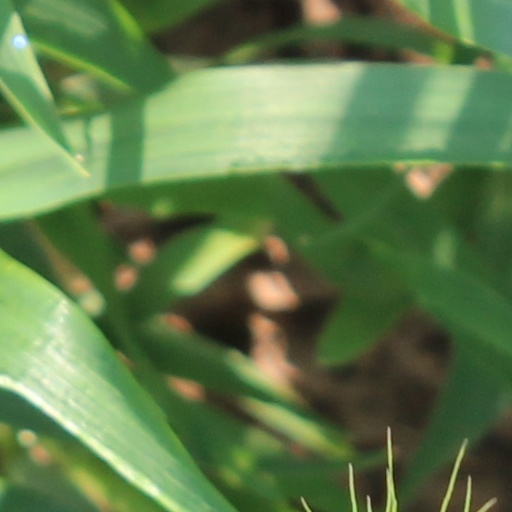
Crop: wheat